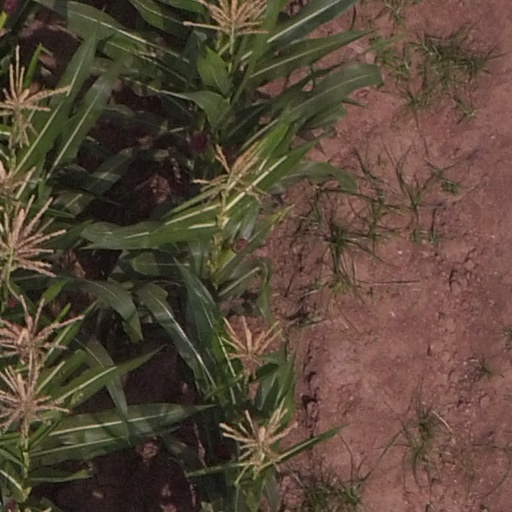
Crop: maize; corn